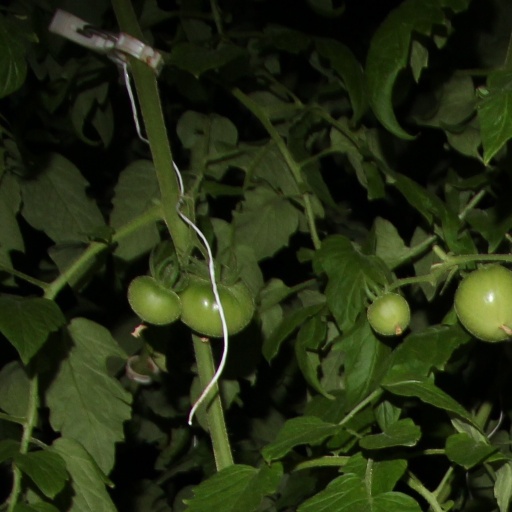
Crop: tomato